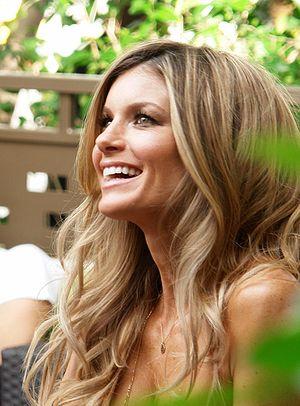
Marisa Lee Miller, née Marisa Bertetta le 6 août 1978 à Santa Cruz, est un mannequin américain, notamment connue pour son travail avec Sports Illustrated et Victoria's Secret.